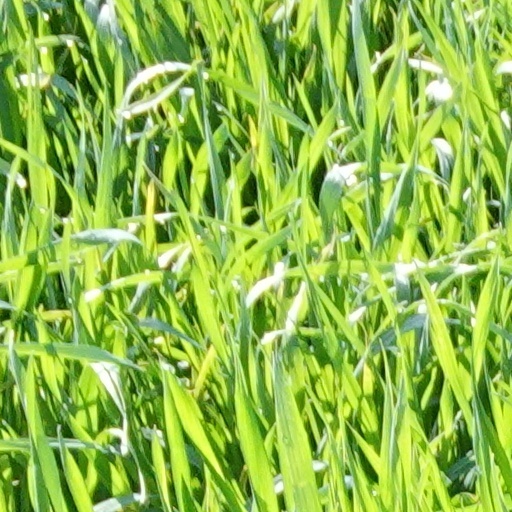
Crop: wheat